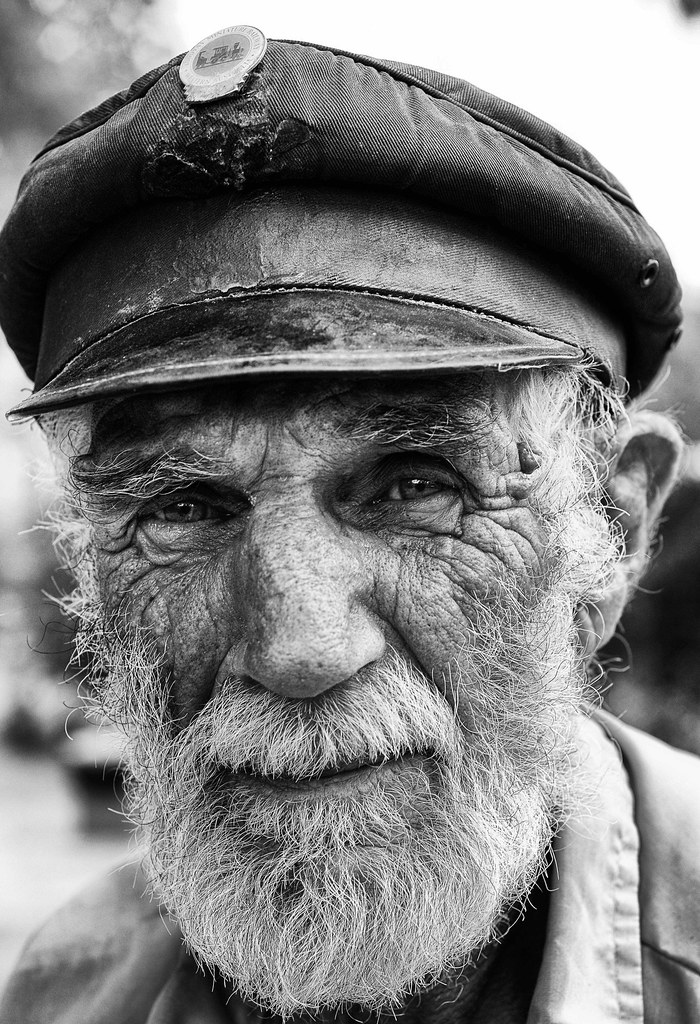
Label: Colored